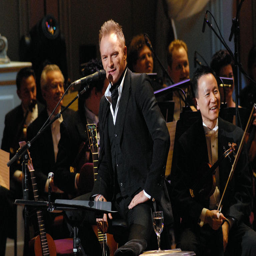
person performs during the orchestra 's 153rd anniversary celebration .